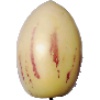
Label: pepino